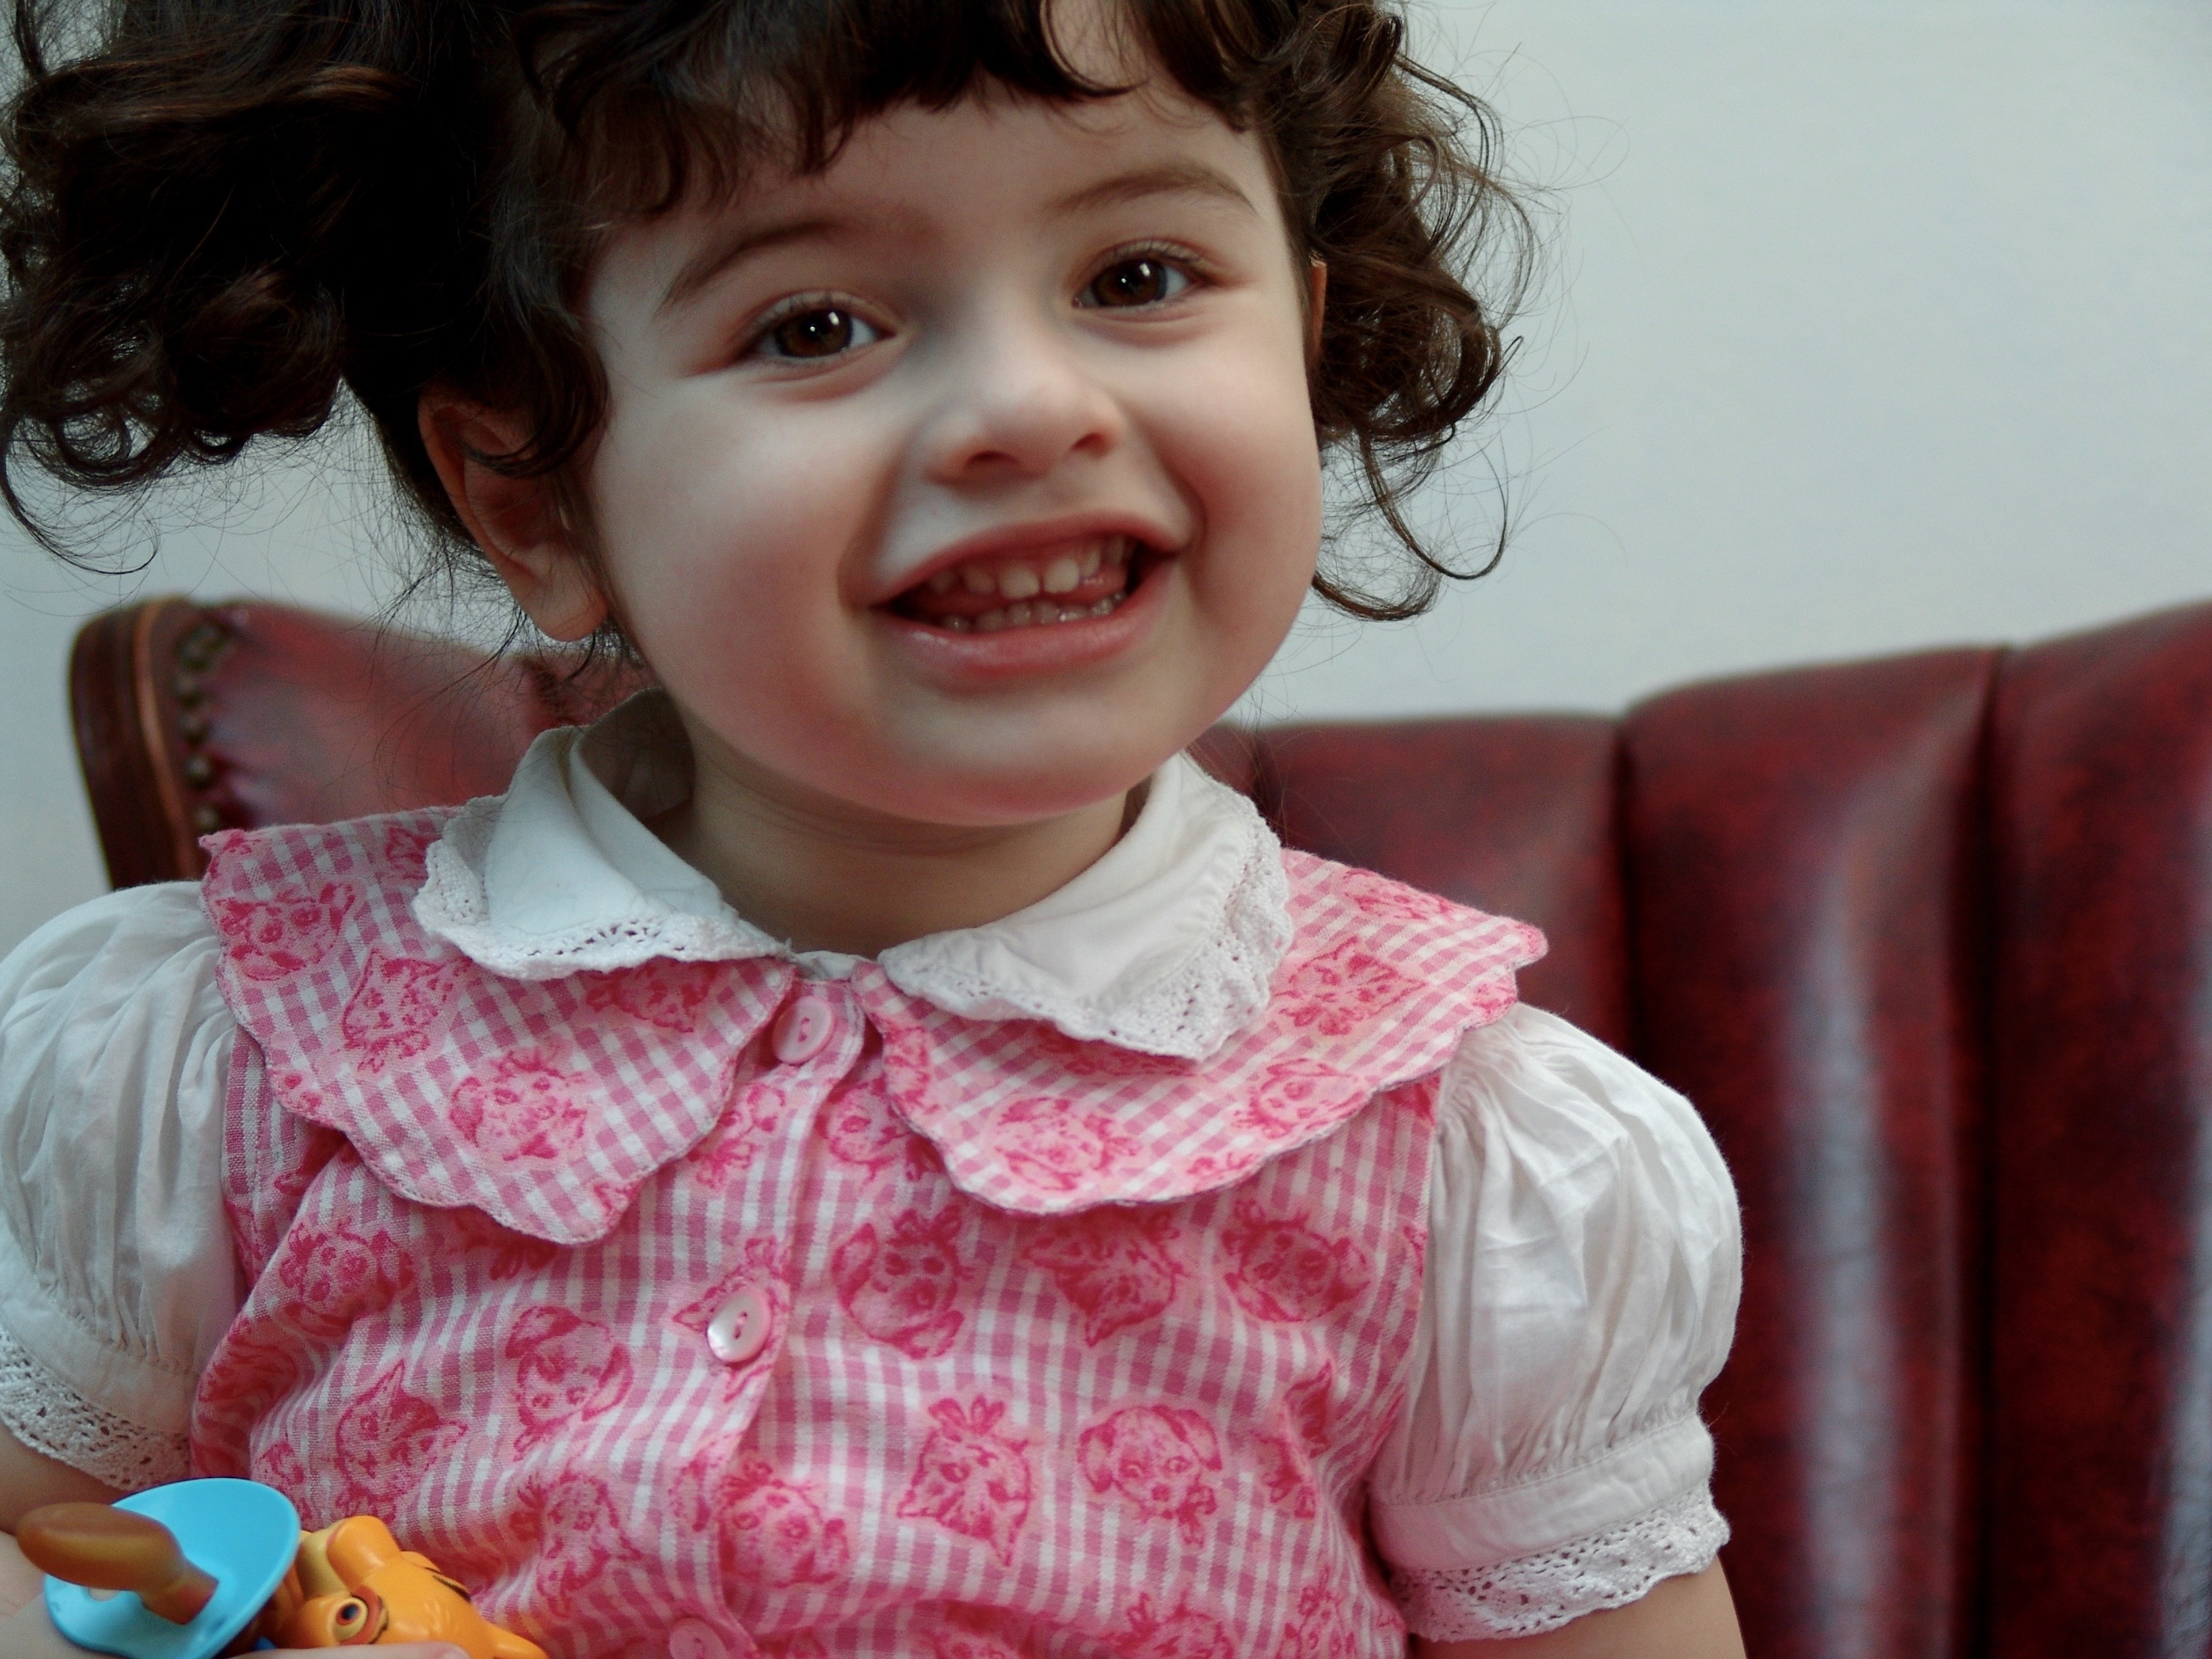
person, people, girl, kid, cute, female, portrait, young, child, baby, facial expression, childhood, hairstyle, smiling, smile, cheerful, face, family, nose, happy, happiness, infant, toddler, eye, skin, joy, organ, laughter, emotion, portrait photography